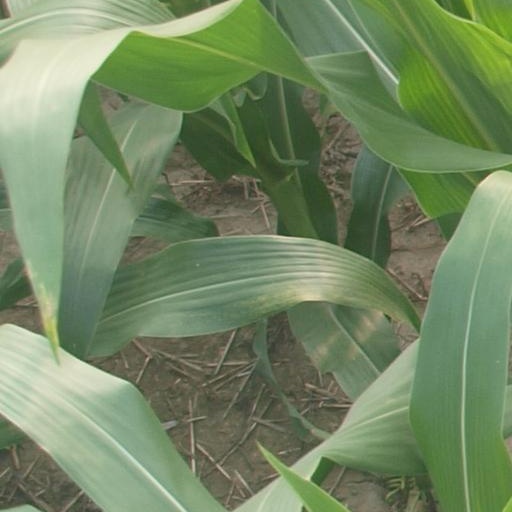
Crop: maize; corn